Bernie Katz

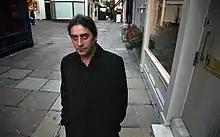
Bernie Katz

Bernard Daniel Katz, born Bernard Daniel Clifford, (10 August 1968 – 31 August 2017) was the long-serving manager of the Groucho Club. Katz was the author of "Soho Society" in 2008. He was nicknamed "The Prince of Soho" by Stephen Fry. He was the son of the notorious south London gangster Brian "Little Legs" Clifford.